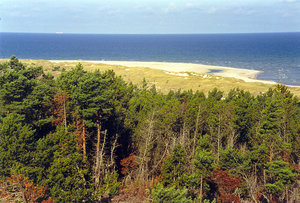
Gotska Sandön
Bredsand, det nordvestlige hjørne af øen
Gotska Sandön er en svensk ø beliggende i Østersøen 45 km nord for Gotland. Navnet hentyder til det forhold, at øen for en stor dels vedkommende består af sand og grus. Tidligere fast beboet og med skovbrug og landbrug.